Nichirō

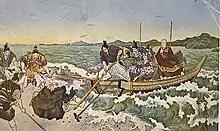
Nichirō wants to follow Nichiren when Nichiren is exiled in 1261; but Nichirō is forbidden to do so — Postcard artwork, circa 1920s.

Nichirō agreed with Nisshō's defense of Nichiren as a Tendai reformer. He founded a practice hall that became part of Ikegami Honmon-ji, the site of Nichiren's death. His school is now part of Nichiren-shū.